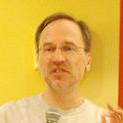
Age: 50